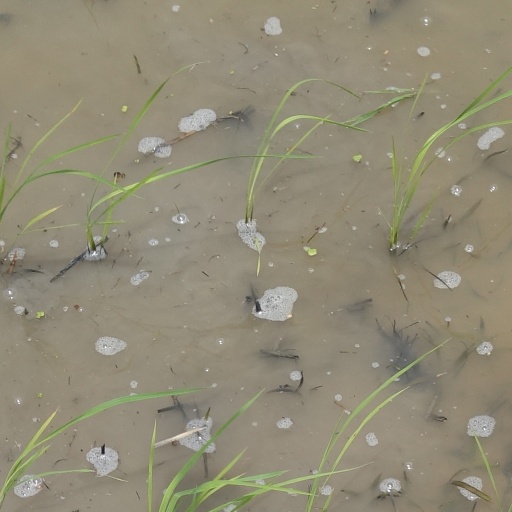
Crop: rice